Barak Valley

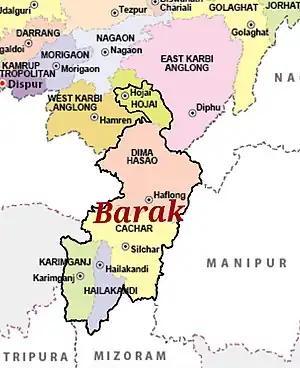

Most Bengali organisations of Barak Region have demanded a separate state for the people of Barak within the Bengali majority areas of Assam, particularly Bengali majority Barak valley, comprising the three districts Cachar, Hailakandi, Karimganj, as well as historical Dima Hasao of Undivided Cachar Valley and some parts of Hojai district to meet the criteria for creating a separate state for themselves by carving out from Assam's Assamese majority Brahmaputra valley post NRC. Silchar is the proposed capital of Barak state. Barak Valley is the most neglected part of Assam in terms of its infrastructure development, tourism sector, educational institutions, hospitals, IT industries, G.D.P, H.D.I etc. which is still lagging behind in comparison to the Assam's mainland Brahmaputra valley that has access to all of those facilities mentioned above. On 20 January 2023, Barak Democratic Front's Chief Convenor and former ACKHSA leader Pradip Dutta Roy said, "If Centre is planning to grant separate statehood to Kamtapur, then they should also fulfill the longstanding demand of separate Barak state by granting the region separate statehood". On 7 September 2023, Assam Chief Minister Himanta Biswa Sarma delivered a speech at a rally in Silchar and stated that "If the people of Barak Valley want separation, I will not oppose that demand. Rather the people of Barak Valley should reconsider an independent Barak state." The BDF subsequently conducted a press conference on 8 September 2023 and congratulated the Chief Minister for providing implicit support to the separation call. The southernmost region of Assam that is Barak Valley has an overwhelming Bengali majority population of about 80.8% as per 2011 census report. On 27 September 2023, members of Barak Democratic Front (BDF) held a press conference at the Kolkata Press Club shedding light on the long-standing grievances of Barak Valley residents while attempting to garner support for the creation of a new Purbachal state, separate from Assam. On 29 November 2023, the demand for separate Barak state have been raised before the office of Prime Minister and Home Minister and a memorandum was also submitted by the members of Barak Democratic Front in Parliament of India.